Grant Park (Chicago)

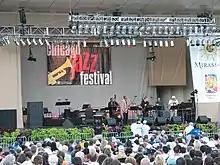
2007 Chicago Jazz Festival at Petrillo Music Shell

The park has been the site of many large civic events. It served as the staging ground for the city's funeral procession for President Abraham Lincoln in 1865. In 1911, the park hosted the major Chicago International Aviation Meet. In 1913 the AAU held the USA Outdoor Track and Field Championships. In 1959, to celebrate the opening of the St. Lawrence Seaway and a related International Trade Fair, Queen Elizabeth II, disembarked here from the Royal Yacht "Britannia", giving the park's "Queen's Landing" its name. The park was the scene of clashes between Chicago Police and demonstrators during the 1968 Democratic National Convention. Pope John Paul II celebrated an outdoor mass to a large crowd here in 1979. Championship celebrations were staged here for the Chicago Bulls during the 1990s, and the Chicago Blackhawks after winning the Stanley Cup in 2013. The park was the location for President Barack Obama's Election Day victory speech on the night of November 4, 2008. In 2015, Grant Park hosted the first outdoor National Football League (NFL) draft and a related festival. The Chicago Cubs held their rally for their World Series Championship win on November 4, 2016 with an estimated 5 million people attending the parade and event.